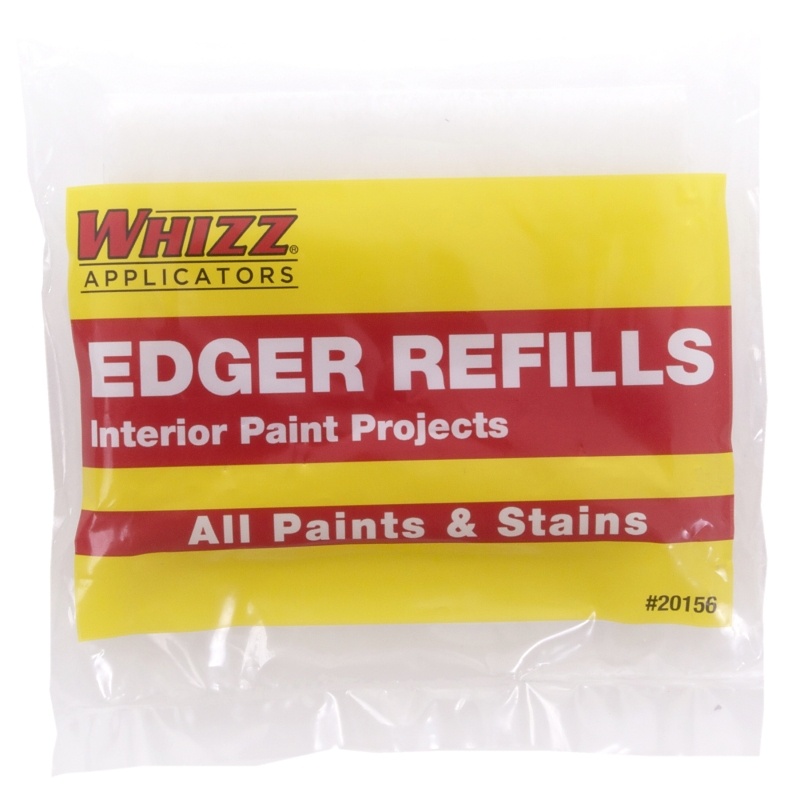
Whizz 20156 2-Wheel Paint Edger Refill
Brand: Whizz
Whizz 2-Wheel Paint Edger Refill, Suitable for: #2154, #2155 Edge Painters Unit: PK 2 UPC: 732087201567 Model Number: 20156
Category: Hardware > Tools > Paint Tools > Paint Edgers > Roller Edgers